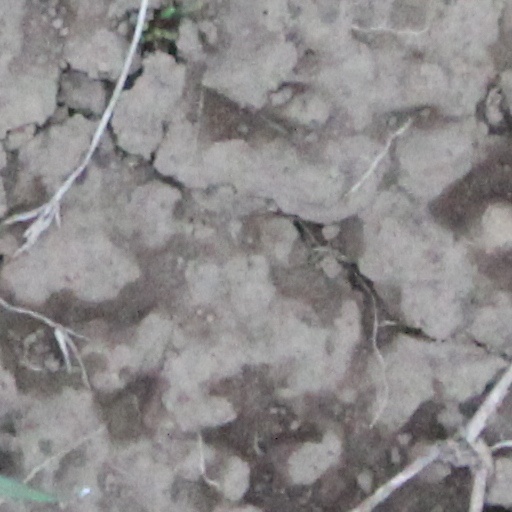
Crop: wheat